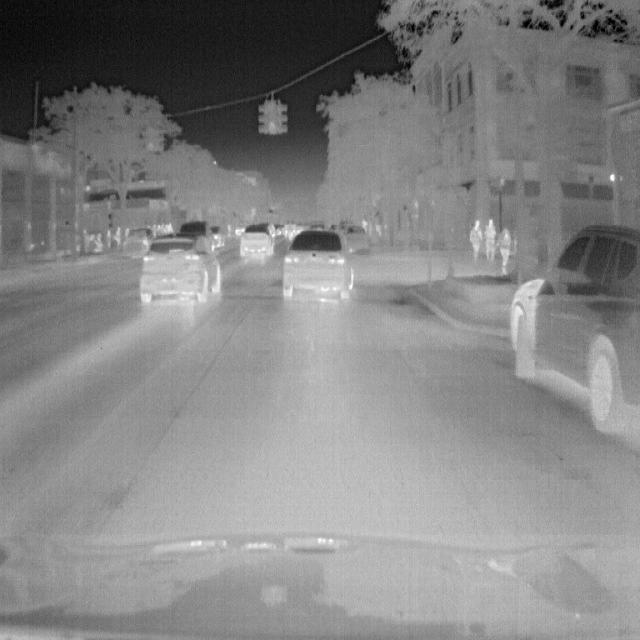
Detected objects:
label: person
label: person
label: person